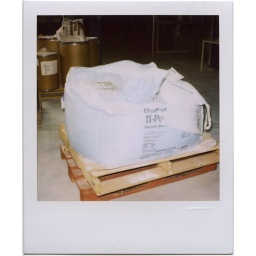
A bag of Titanium Dioxide, &amp;quot;the white stuff&amp;quot;. Titanium Dioxide makes up 45% of the chemicals mix in each film pod.